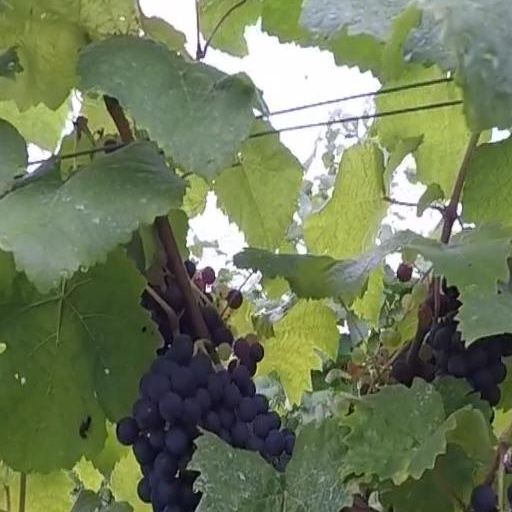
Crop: grape